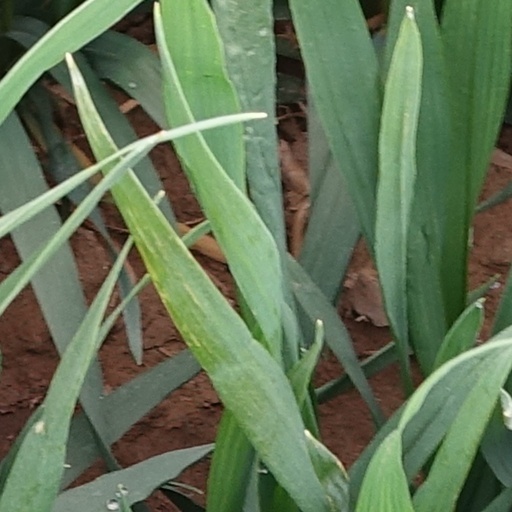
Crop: wheat